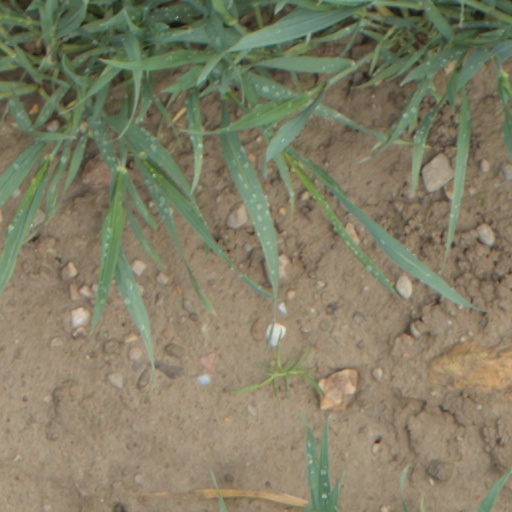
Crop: wheat